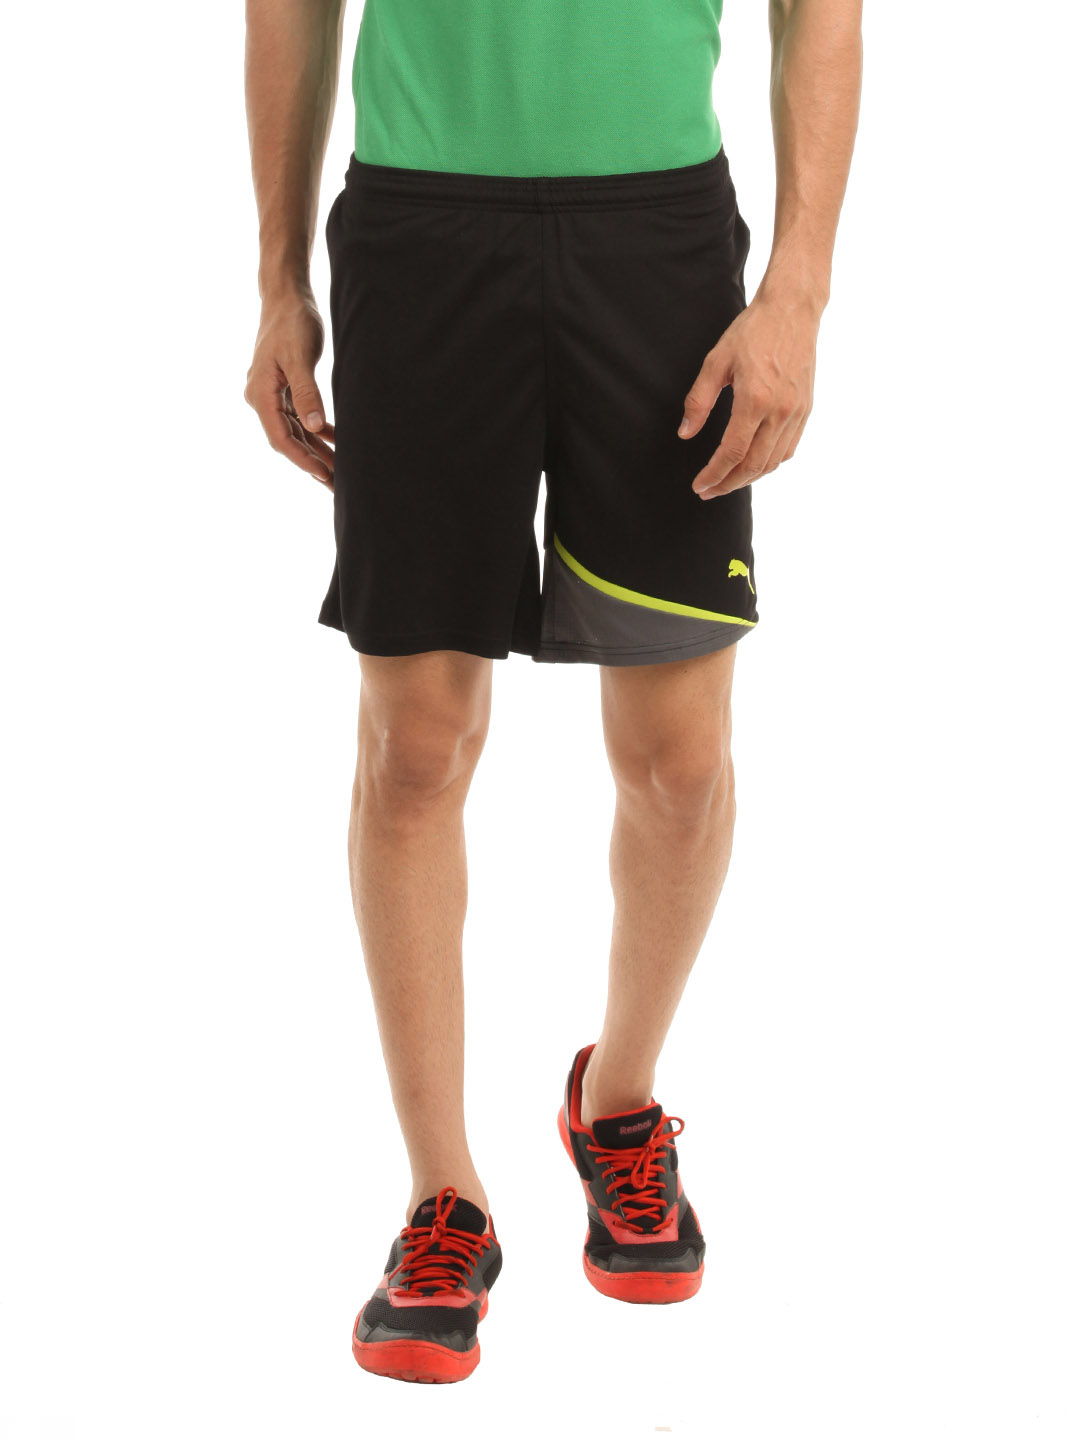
Puma Men  Black Shorts
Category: Apparel / Bottomwear / Shorts
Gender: Men
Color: Black
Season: Summer 2012
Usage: Casual